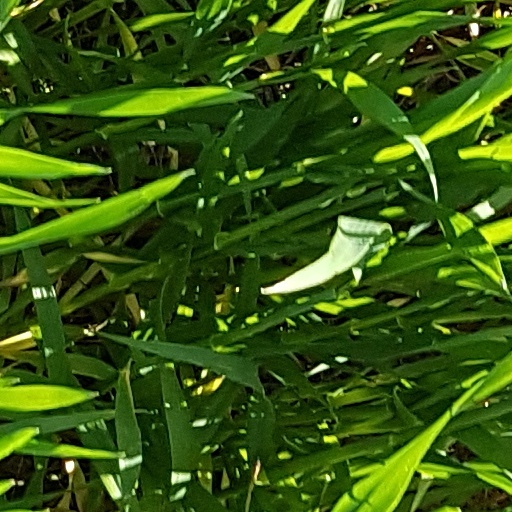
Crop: wheat